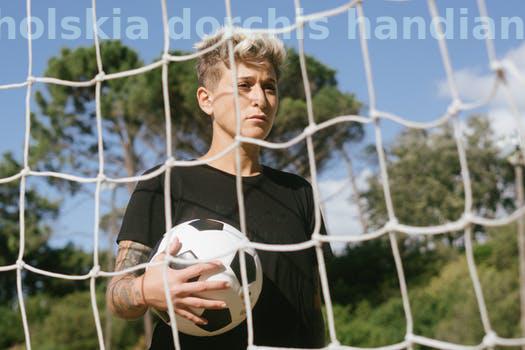
Label: Watermark